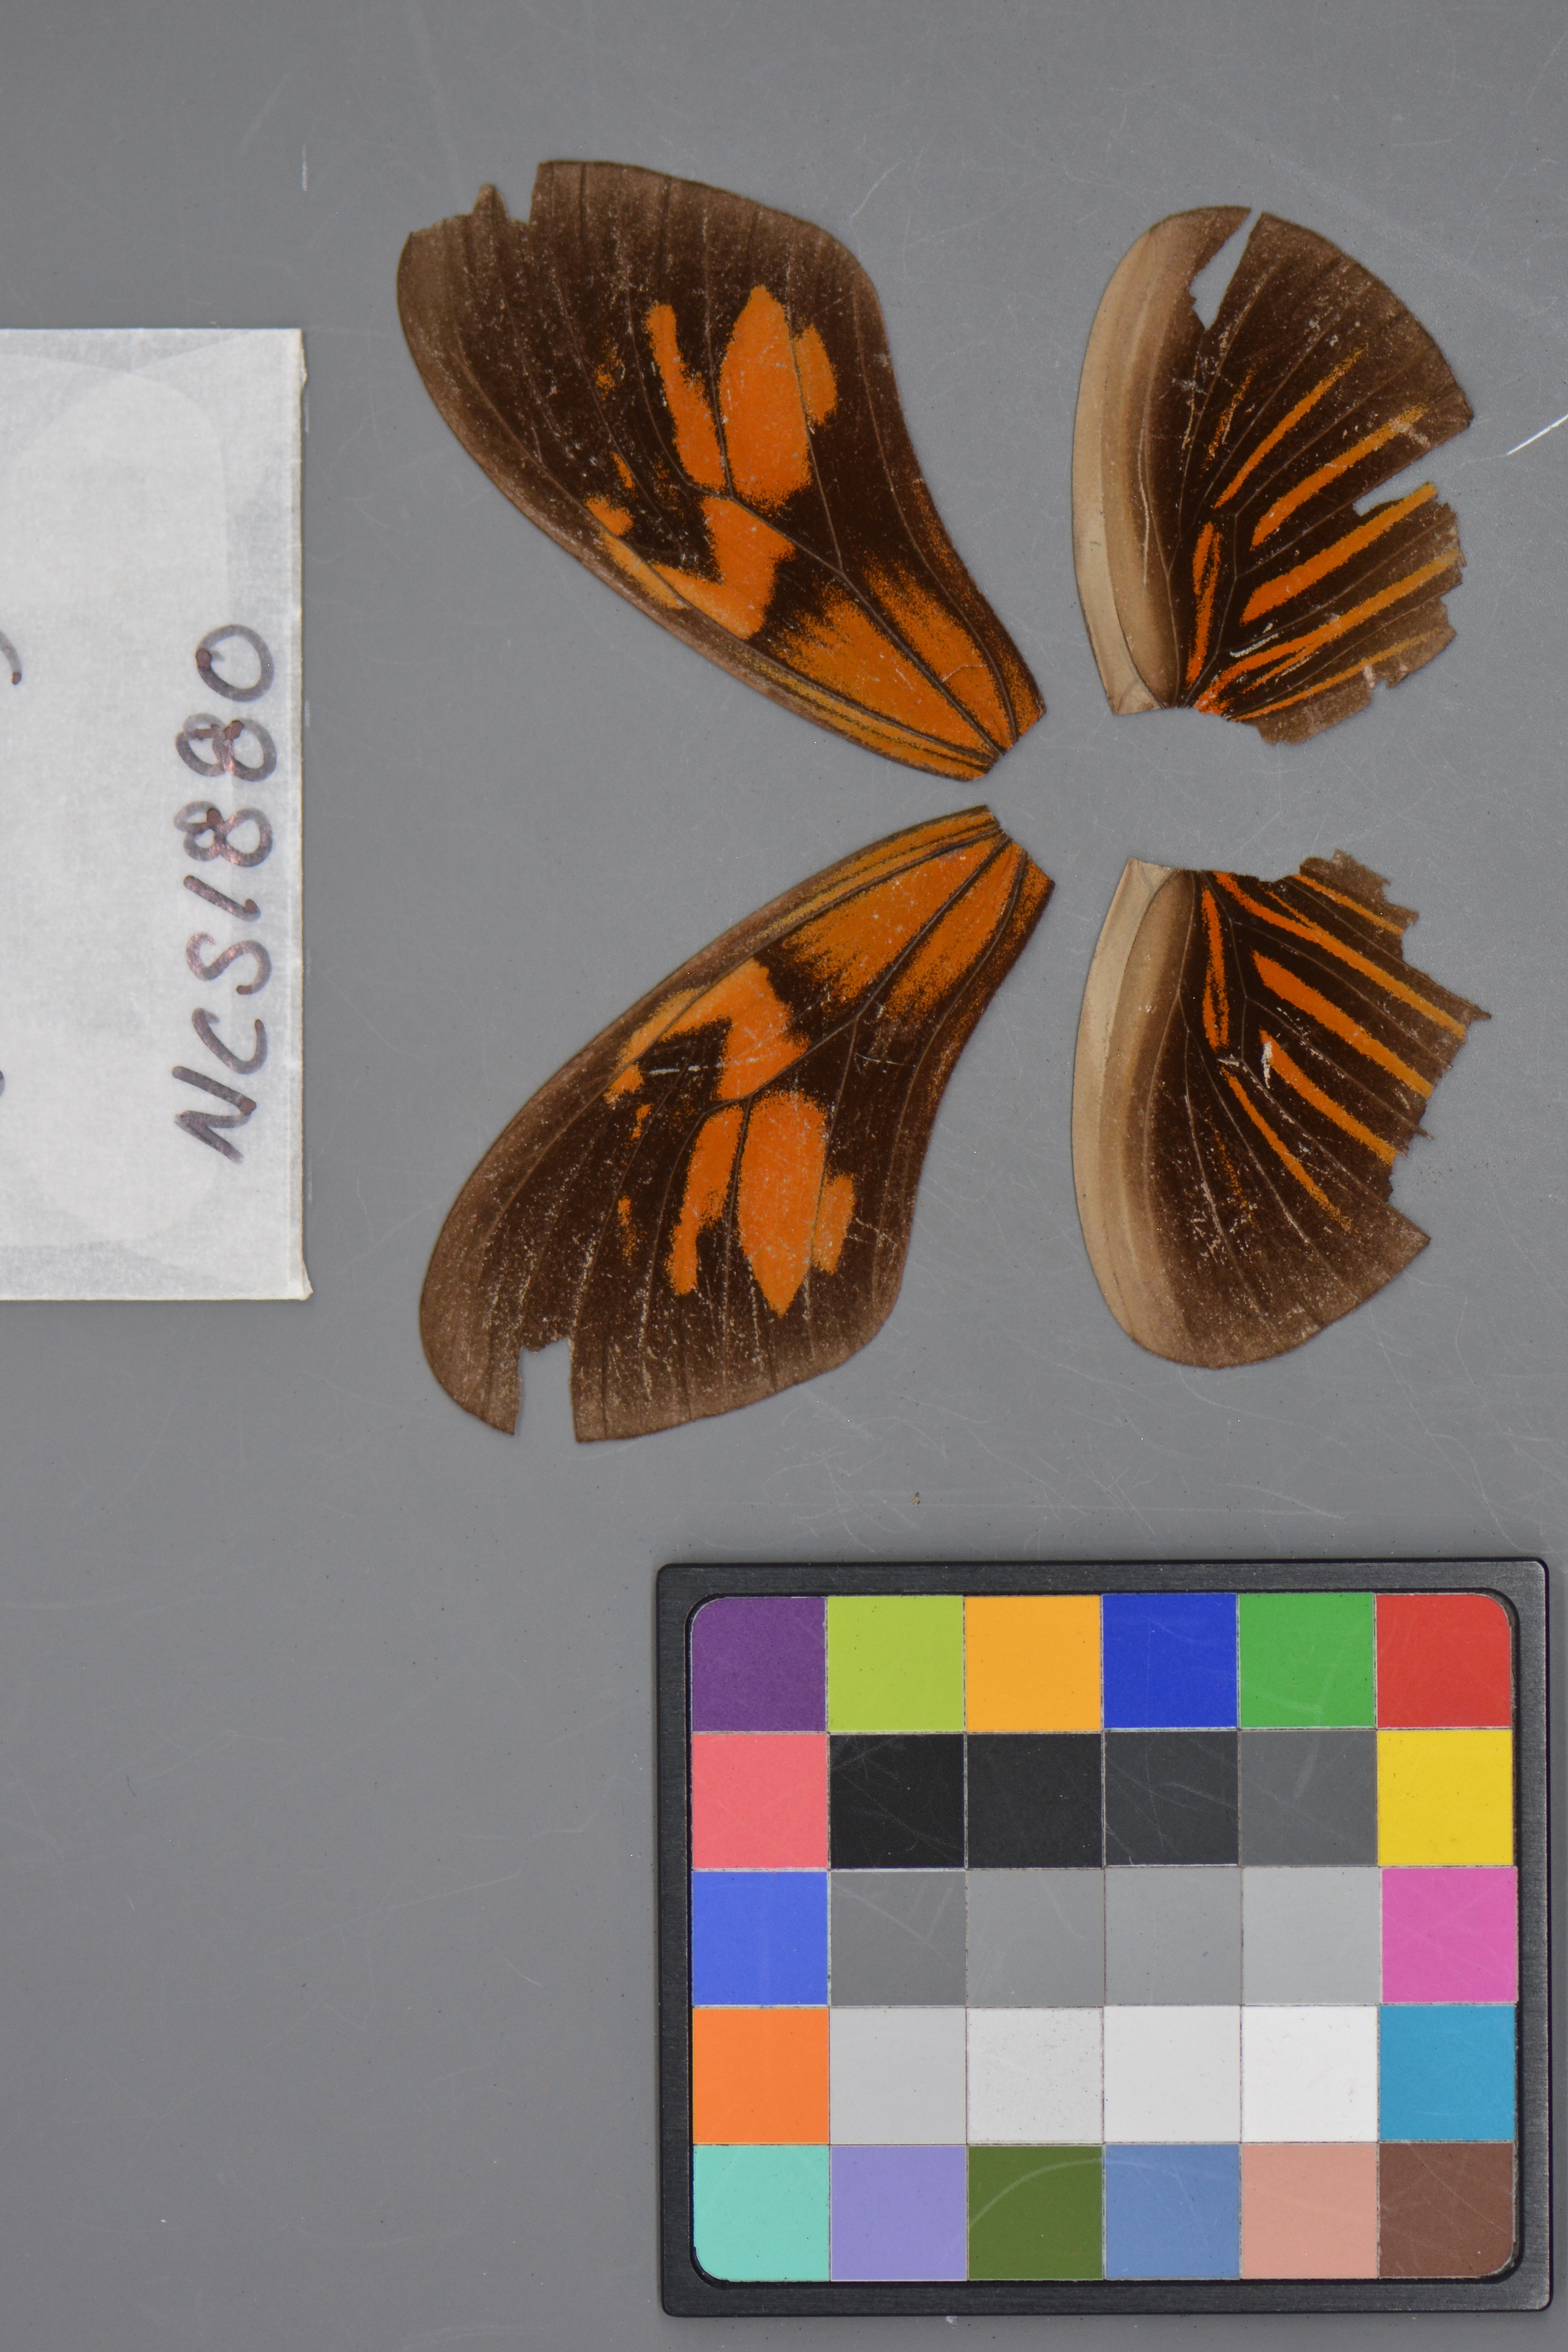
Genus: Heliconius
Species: erato
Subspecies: erato
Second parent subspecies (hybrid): hydara
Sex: female
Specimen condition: damaged
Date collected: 04-Jul-09